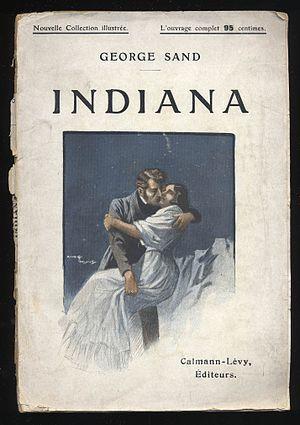
George Sand [ ʒɔʁʒ sɑ̃ːd], pseudonyme d'Amantine Aurore Lucile Dupin, par mariage baronne Dudevant, est une romancière, dramaturge, épistolière, critique littéraire et journaliste française, née à Paris le 1ᵉʳ juillet 1804 et morte au château de Nohant-Vic le 8 juin 1876. Elle compte parmi les écrivains les plus prolifiques, avec plus de 70 romans à son actif et 50 volumes d'œuvres diverses dont des nouvelles, des contes, des pièces de théâtre et des textes politiques.